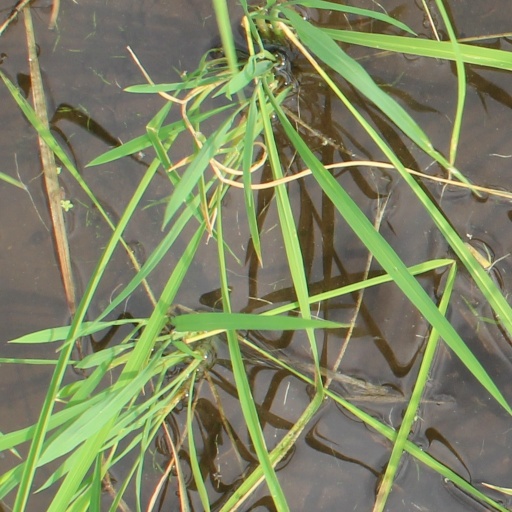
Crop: rice